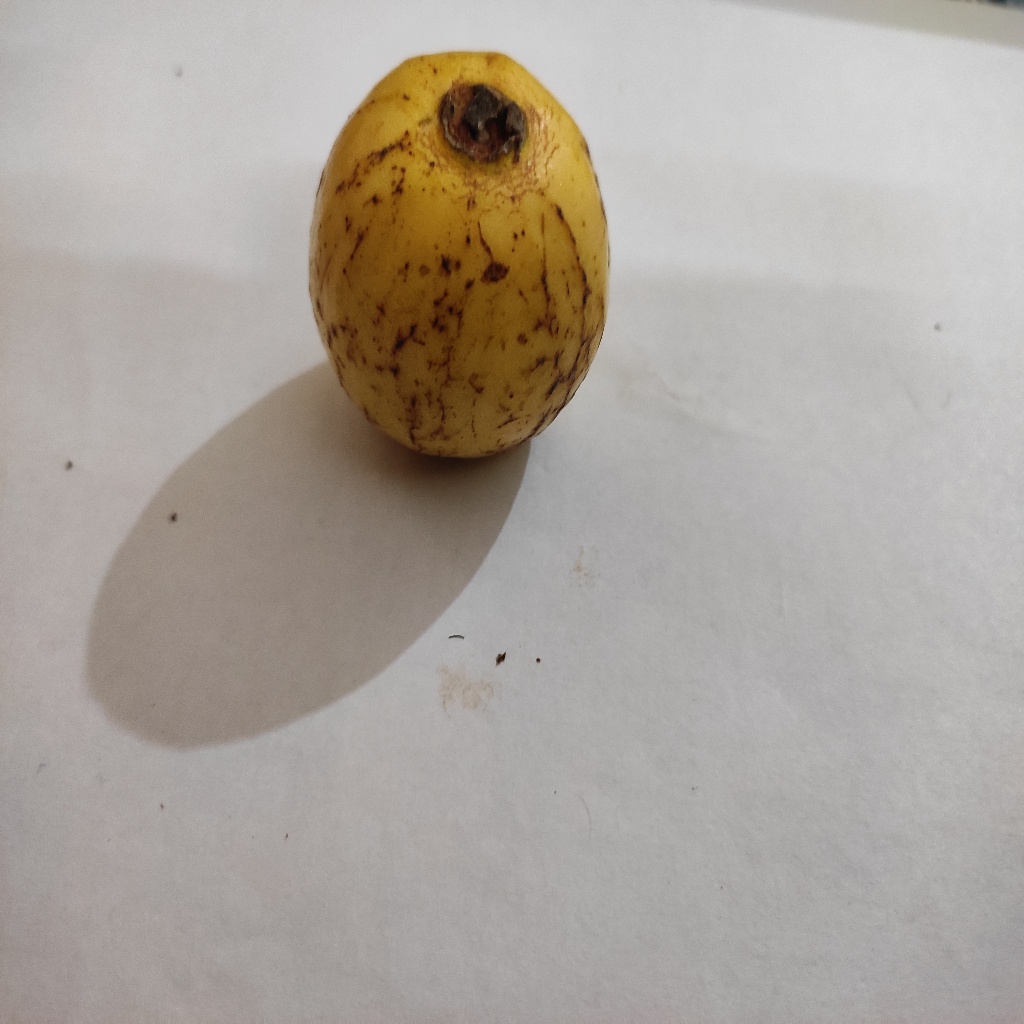
Crop: guava
Quality class: Class_B